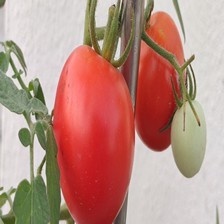
Label: tomato